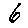
Label: 6